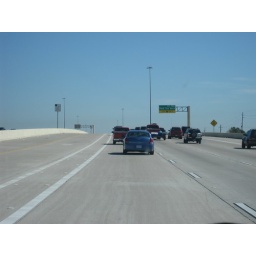
A girl in the blue car and Midan was ....